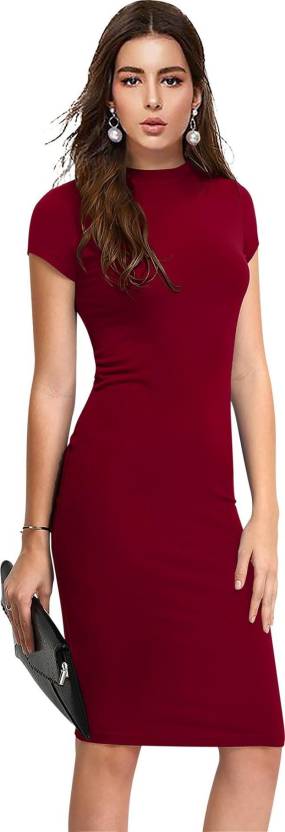
Product: Women Bodycon Maroon Dress
Price: ₹249
Colors: Maroon
Pattern: Solid
Description: DYRECTDEALS wrap with a Trendy design dress with Vibrant color for an elegant touch of Fabric completely Soft, Stretchable and Comfortable wear wrap with amazing design of Solid Contrast Striped Bodycon Dress Knee Length Dress to make a perfect addition to your wardrobe collection. This Knee length Bodycon solid dress for women comes in polyester Fabric.
Other details: Ready To Wear